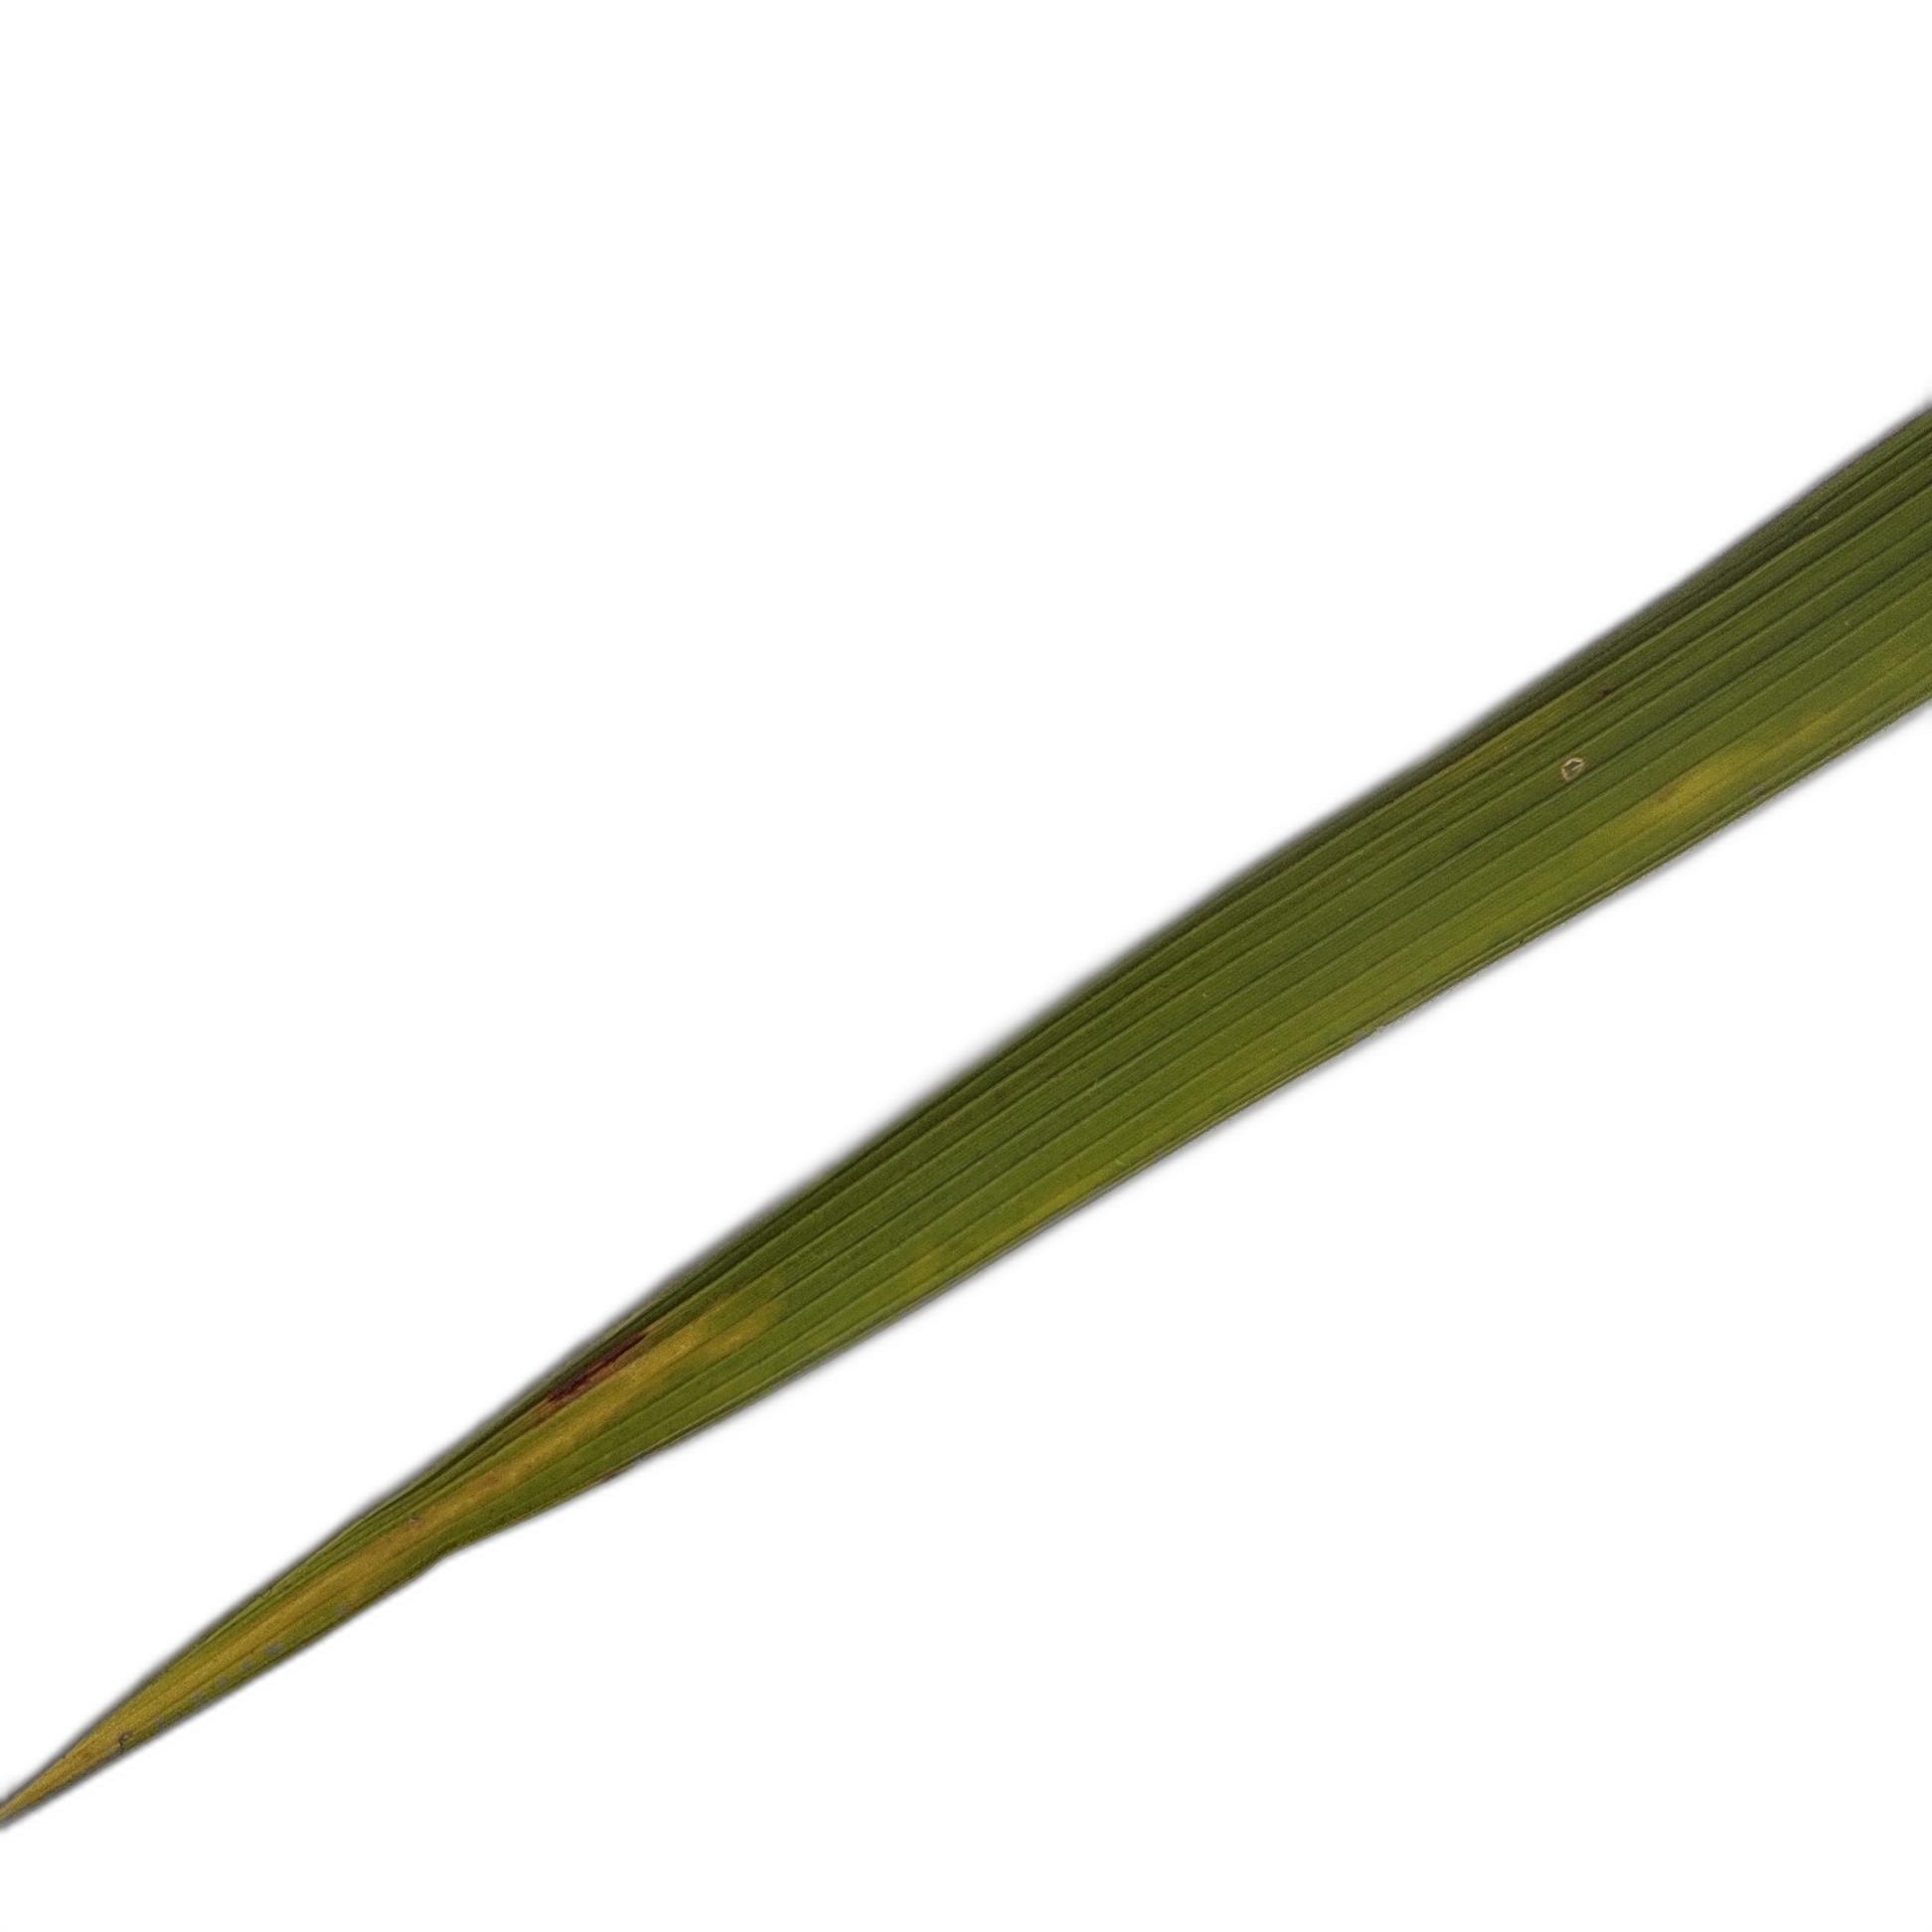
Label: Leaf Scald